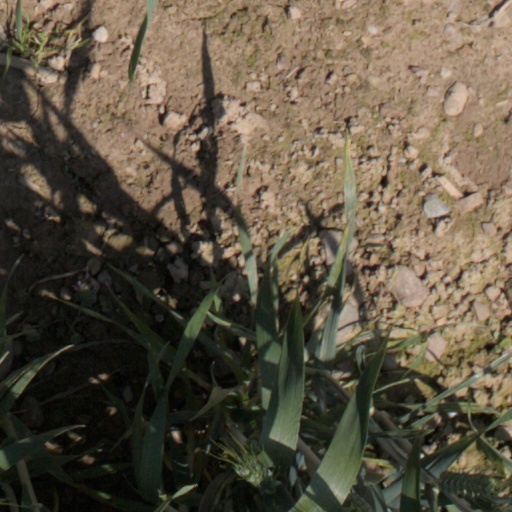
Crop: wheat